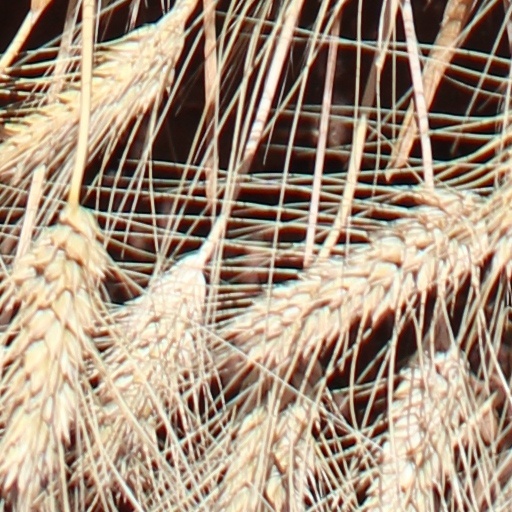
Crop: wheat